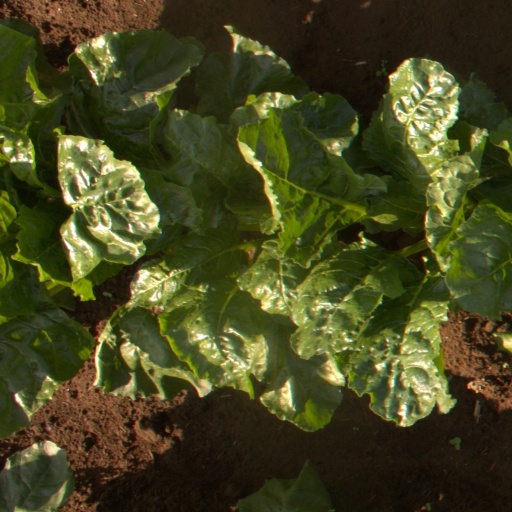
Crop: sugar beet